Wim Hof

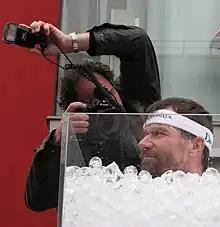
Hof immersed in an ice bath on 24 March 2007, Rotterdam

Hof is an extreme athlete noted for his ability to withstand low temperatures. He attributes his feats to his Wim Hof Method (WHM).